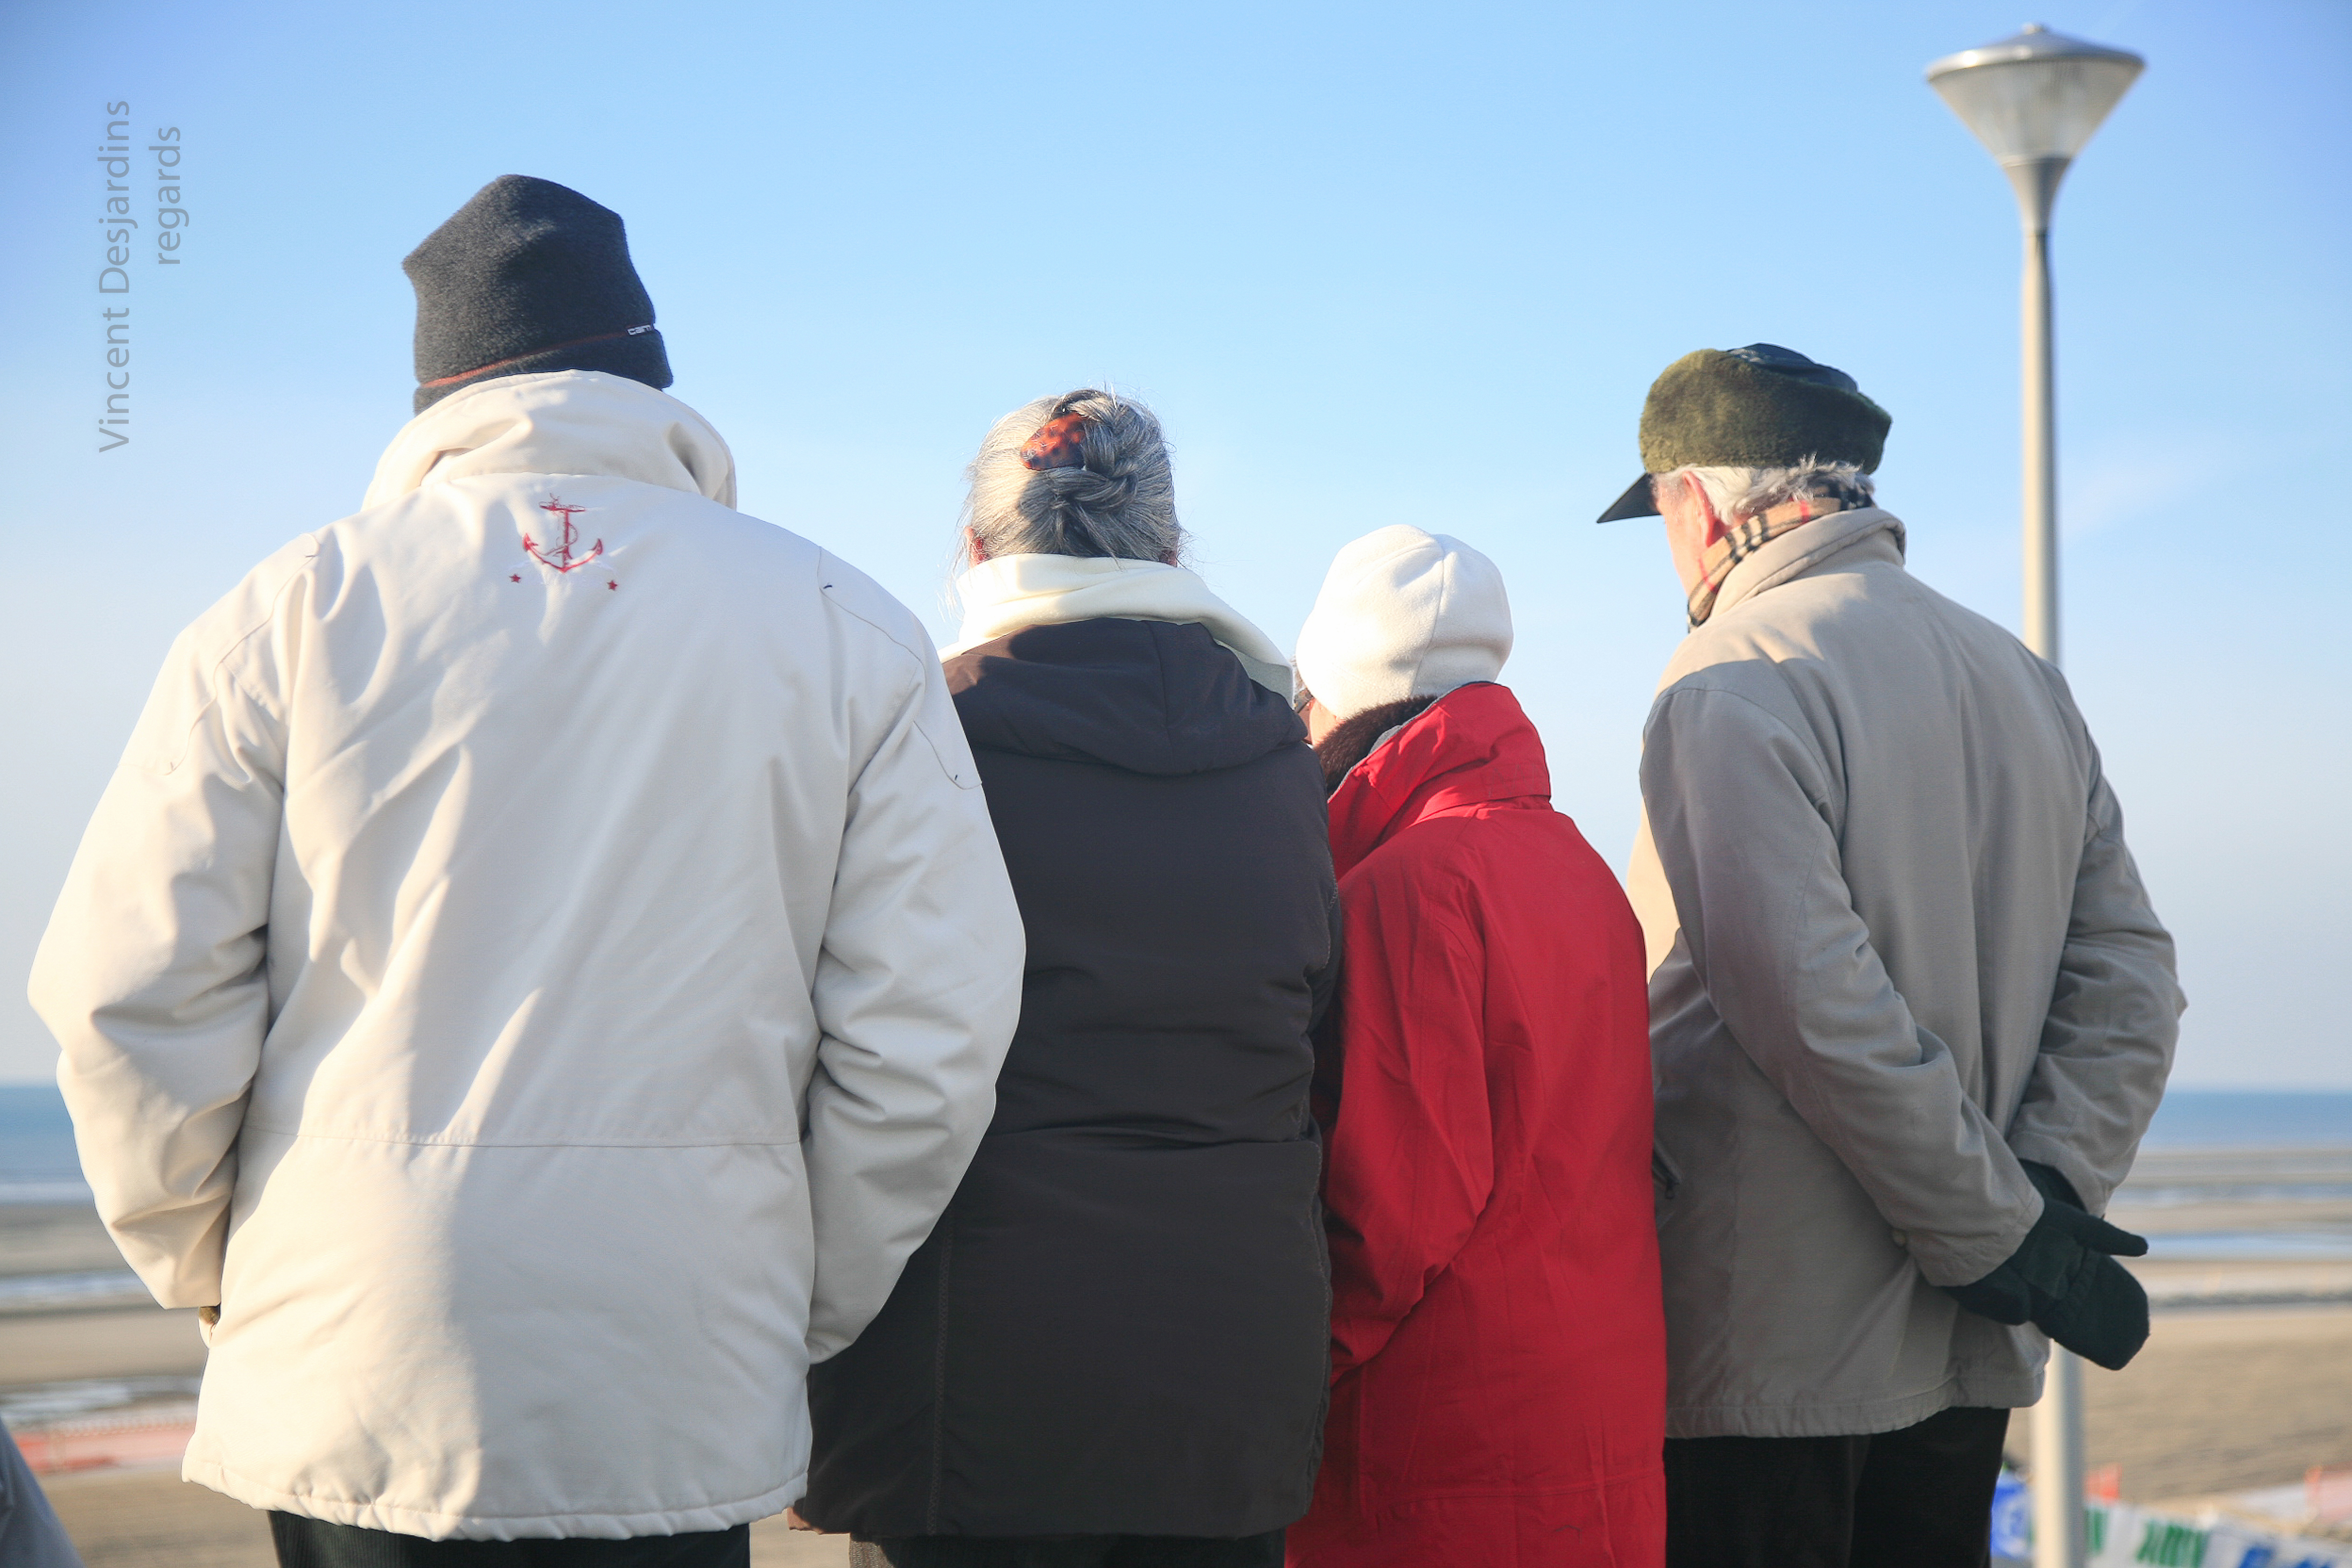
beach, water, winter, vacation, recreation, france, tourism, outerwear, senior citizen, plage, 2012, mer, fun, canon5d, enduro, ef24105mmf4lisusm, pasdecalais, cotedopale, englishchannel, stellaplage, manche, enduropale, spectateur, quarudo